Entomophagy

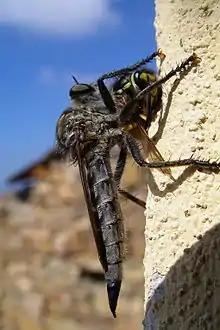
Robber fly feeding on wasp

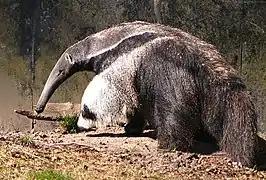
Entomophagy among animals: The giant anteater is a mammal specialized in eating insects

Entomophagy (from Greek ἔντομον ', 'insect', and φαγεῖν ', 'to eat') is the practice of eating insects. An alternative term is insectivory. Terms for organisms that practice entomophagy are "entomophage" and "insectivore".